Johann Sahulka

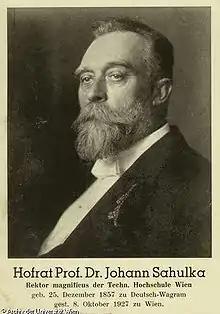
Johann Sahulka.

Johann Sahulka (born 25 February 1857, Deutsch-Wagram - 8 October 1927, Vienna) was an Austrian scientist and professor of electrical engineering at Vienna University of Technology. He discovered that mercury arcs act as a rectifier.